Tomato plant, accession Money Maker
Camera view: tilt-top (135 deg); turntable rotation: 180 degrees
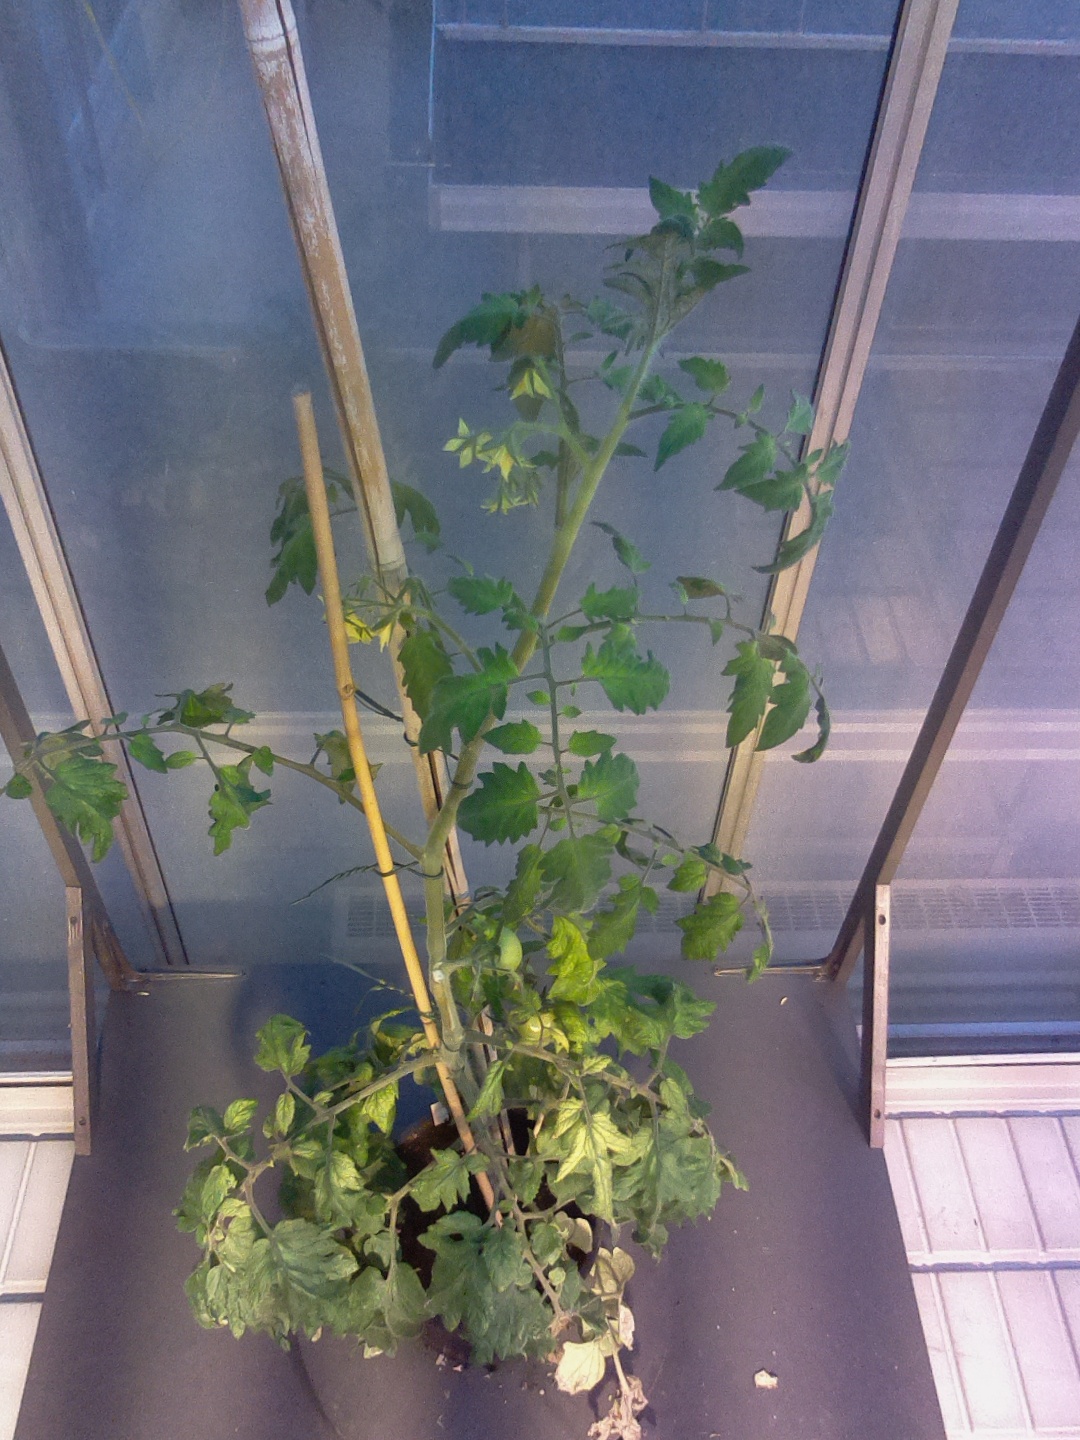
BBCH growth stage 72: 20%-30% of final fruit size